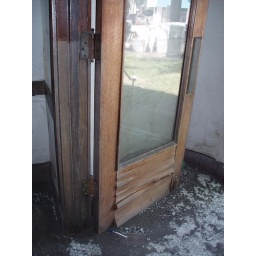
The water rose in the front entryway to the middle hinges. The veneer is buckling away.